Sapta Puri

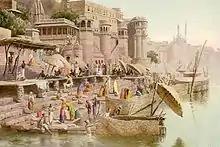
Famous Dashashwamedh Ghat

"Haridwar", also written as "Hardwar", literally means "gateway to god Vishnu (Hari)" or "gateway to god Shiva (Har)". It is the holiest city in the state of Uttarakhand. It is strategically located on the western bank of the river Ganges as it emerges into the plains at the exact location where the Har-Ki-Pauri ghat has been built to facilitate pilgrims to take a holy bath. It is thus also called the "Gangadwara", the place where the Ganges descends to the plains. Every year, thousands of people flock to Haridwar, also called Hardwar, to bathe at the Har-Ki-Pauri ghat (ghat is an embankment structure built out of stone slabs leading to the river edge to facilitate bathing) since it is believed that the feet of Vishnu is imprinted on a rock preserved here. Every evening at sun set time at the ghat, thousands of pilgrims offer arti, a Hindu ritual of offering lights of earthen lamps on small floating leaf holders with flowers, as the temple bells reverberate amidst chanting of hymns.